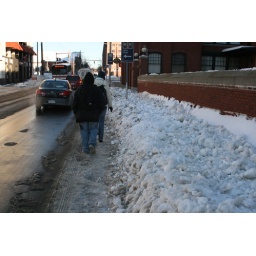
people walking in road because sidewalk impassable